A4118 road

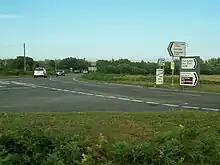
Road Junction where the A4118 meets the B4271

After passing through Killay and Upper Killay, where the B4271 branches off to the right, the A4118 turns towards the southwest and leaves the main urban area of Swansea and the scenery becomes more rural. The road crosses Fairwood Common, where Swansea Airport can be seen on the right, and after turning westward the road becomes more scenic with Pennard Castle and the links course of Pennard Golf Club visible to the left. It then passes through the villages of Parkmill, Penmaen and Knelston. Here the road swings round to the south and passes through the village of Llandewi. The B4247 to Rhossilli branches off to the right and the A4118 descends to the coast.